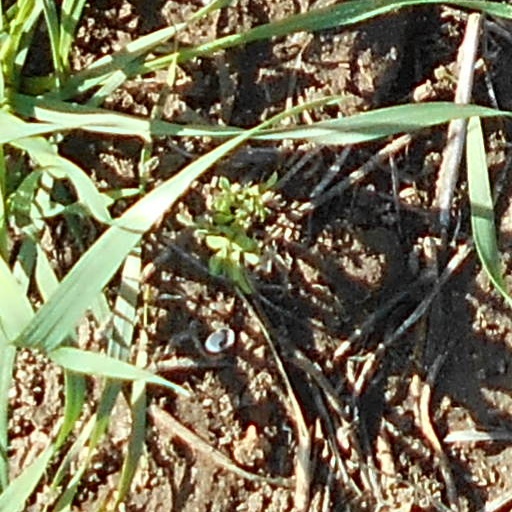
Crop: wheat